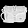
Label: Bag